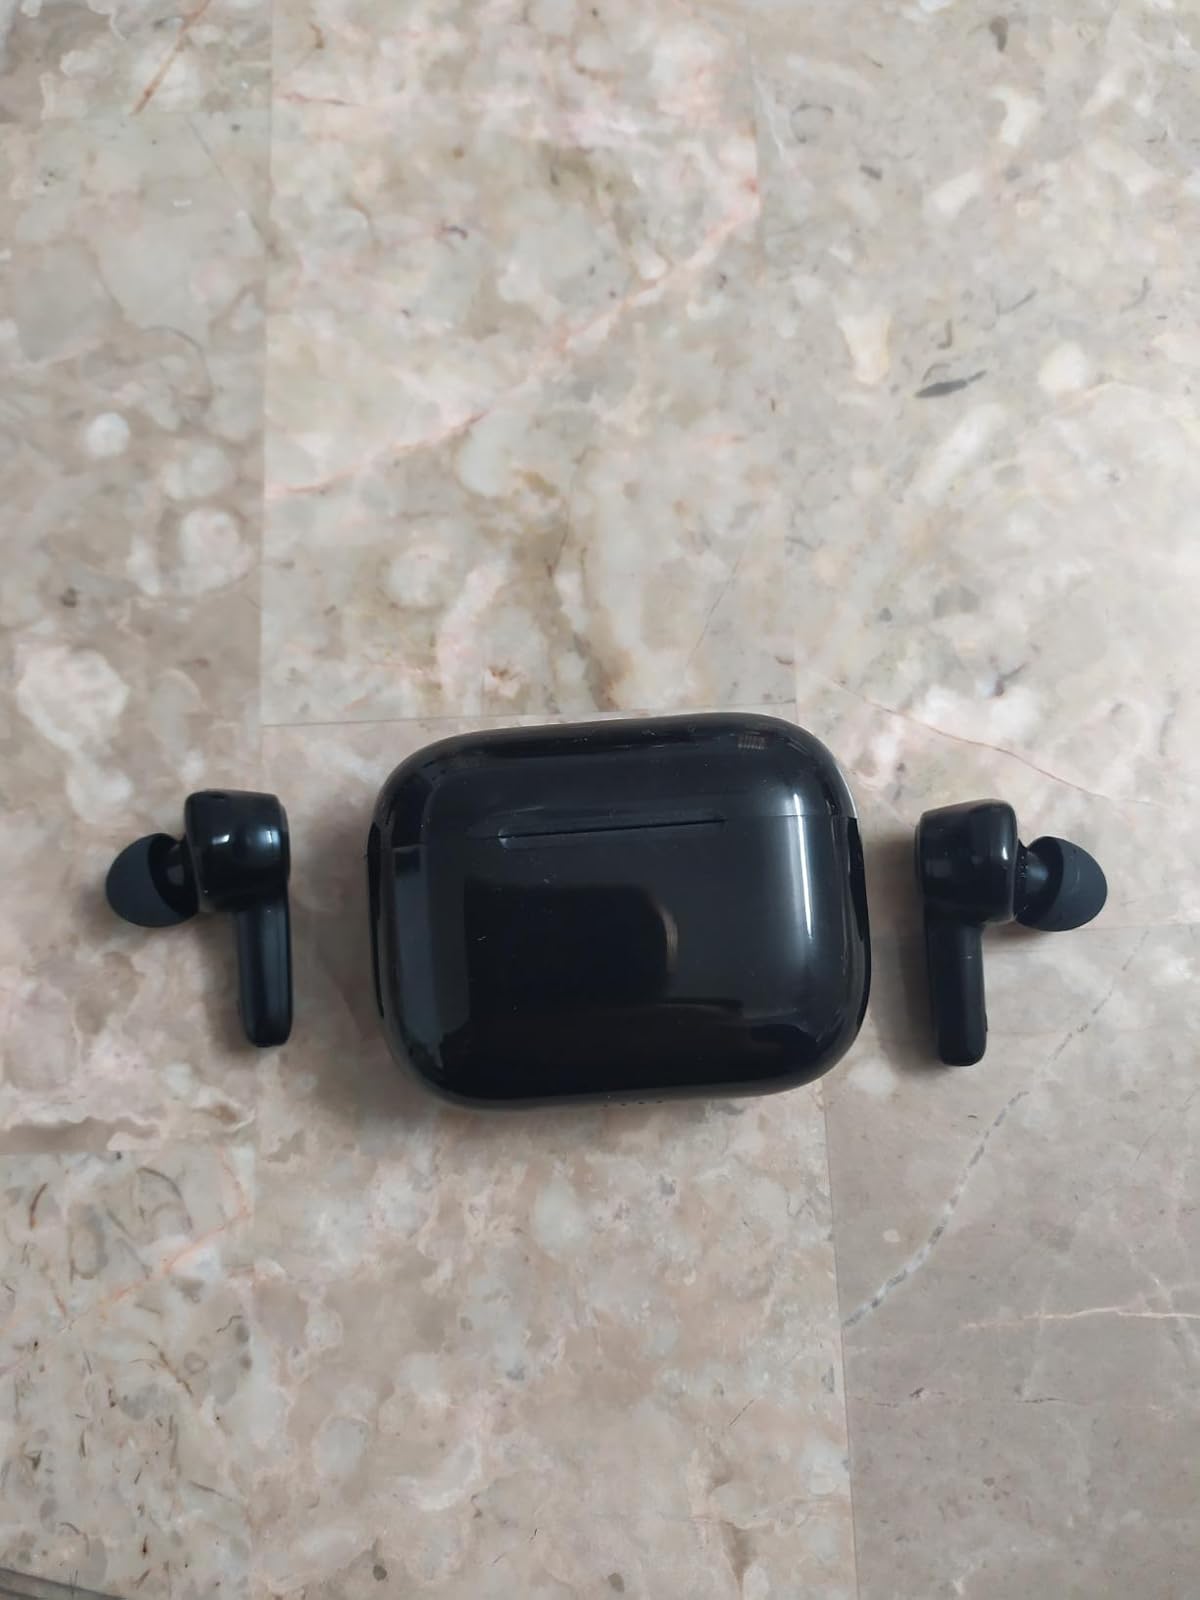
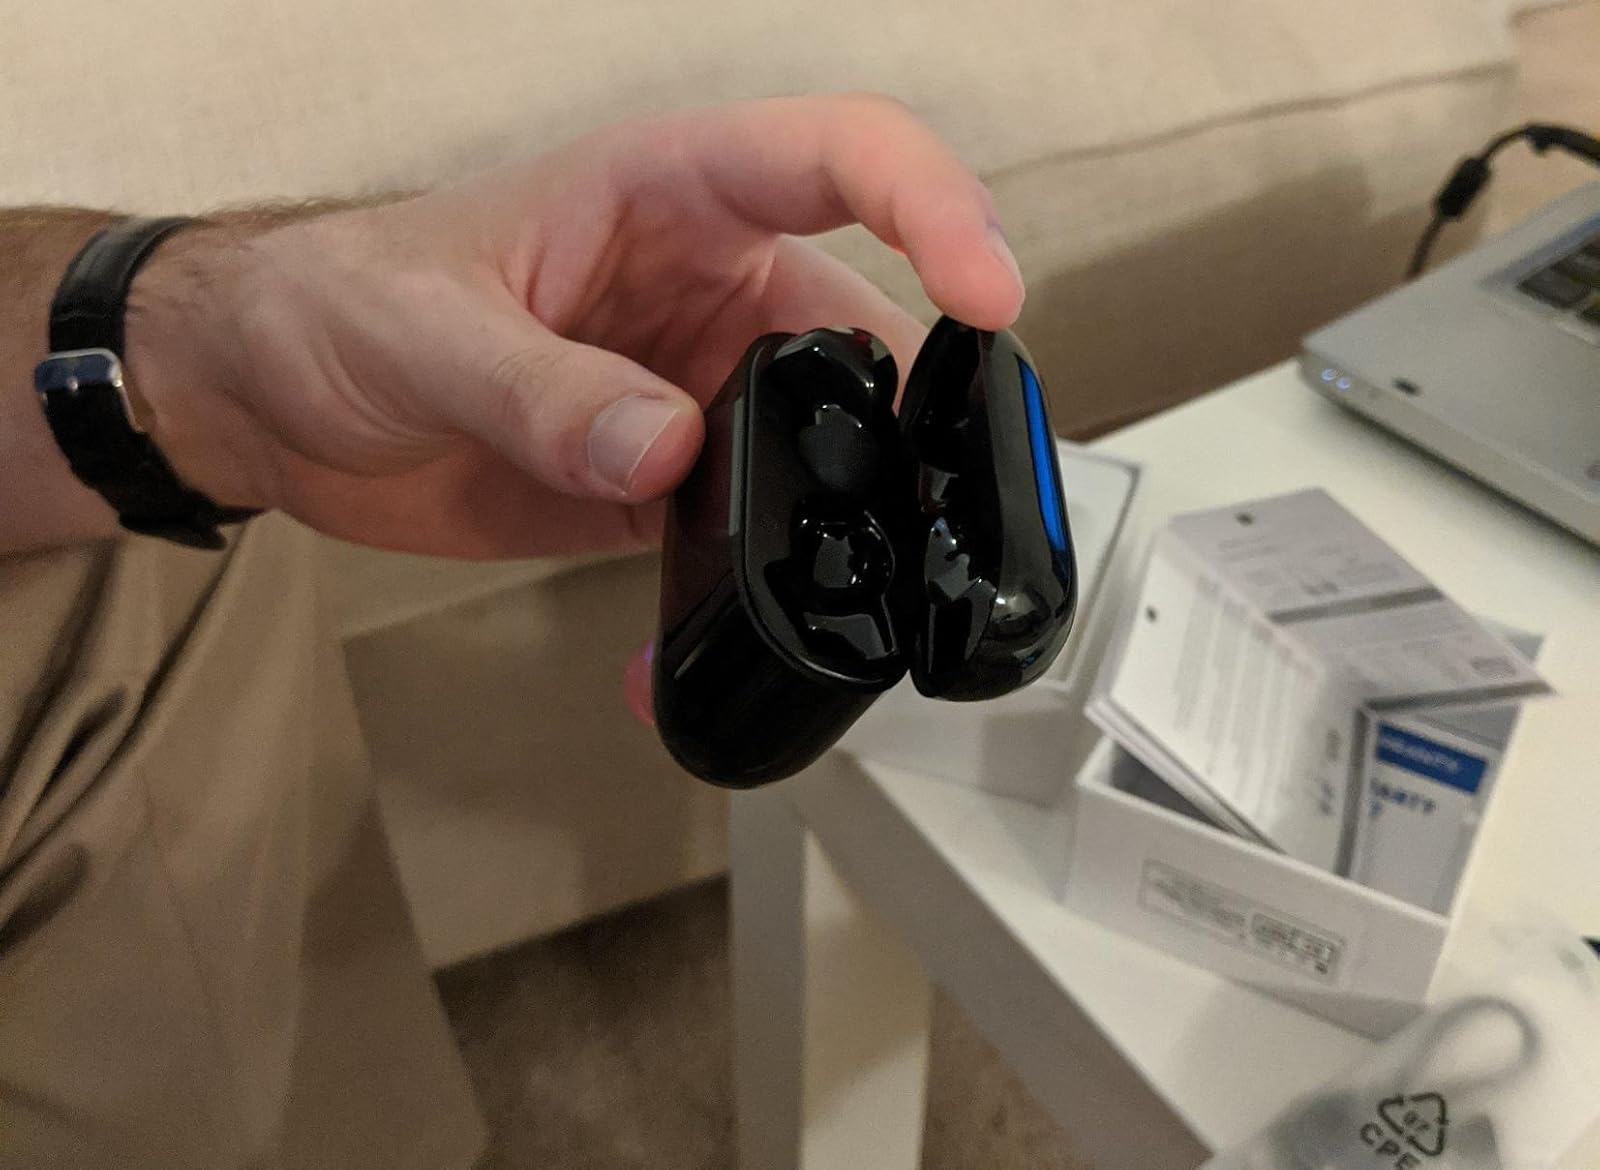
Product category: earbuds
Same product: yes